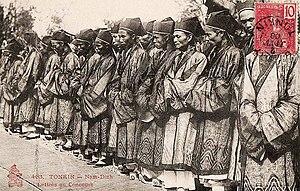
Lettrés au Concours - Nam-Dinh.